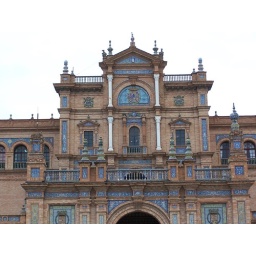
Great building covered in lovely blue tiles